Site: brandenburg
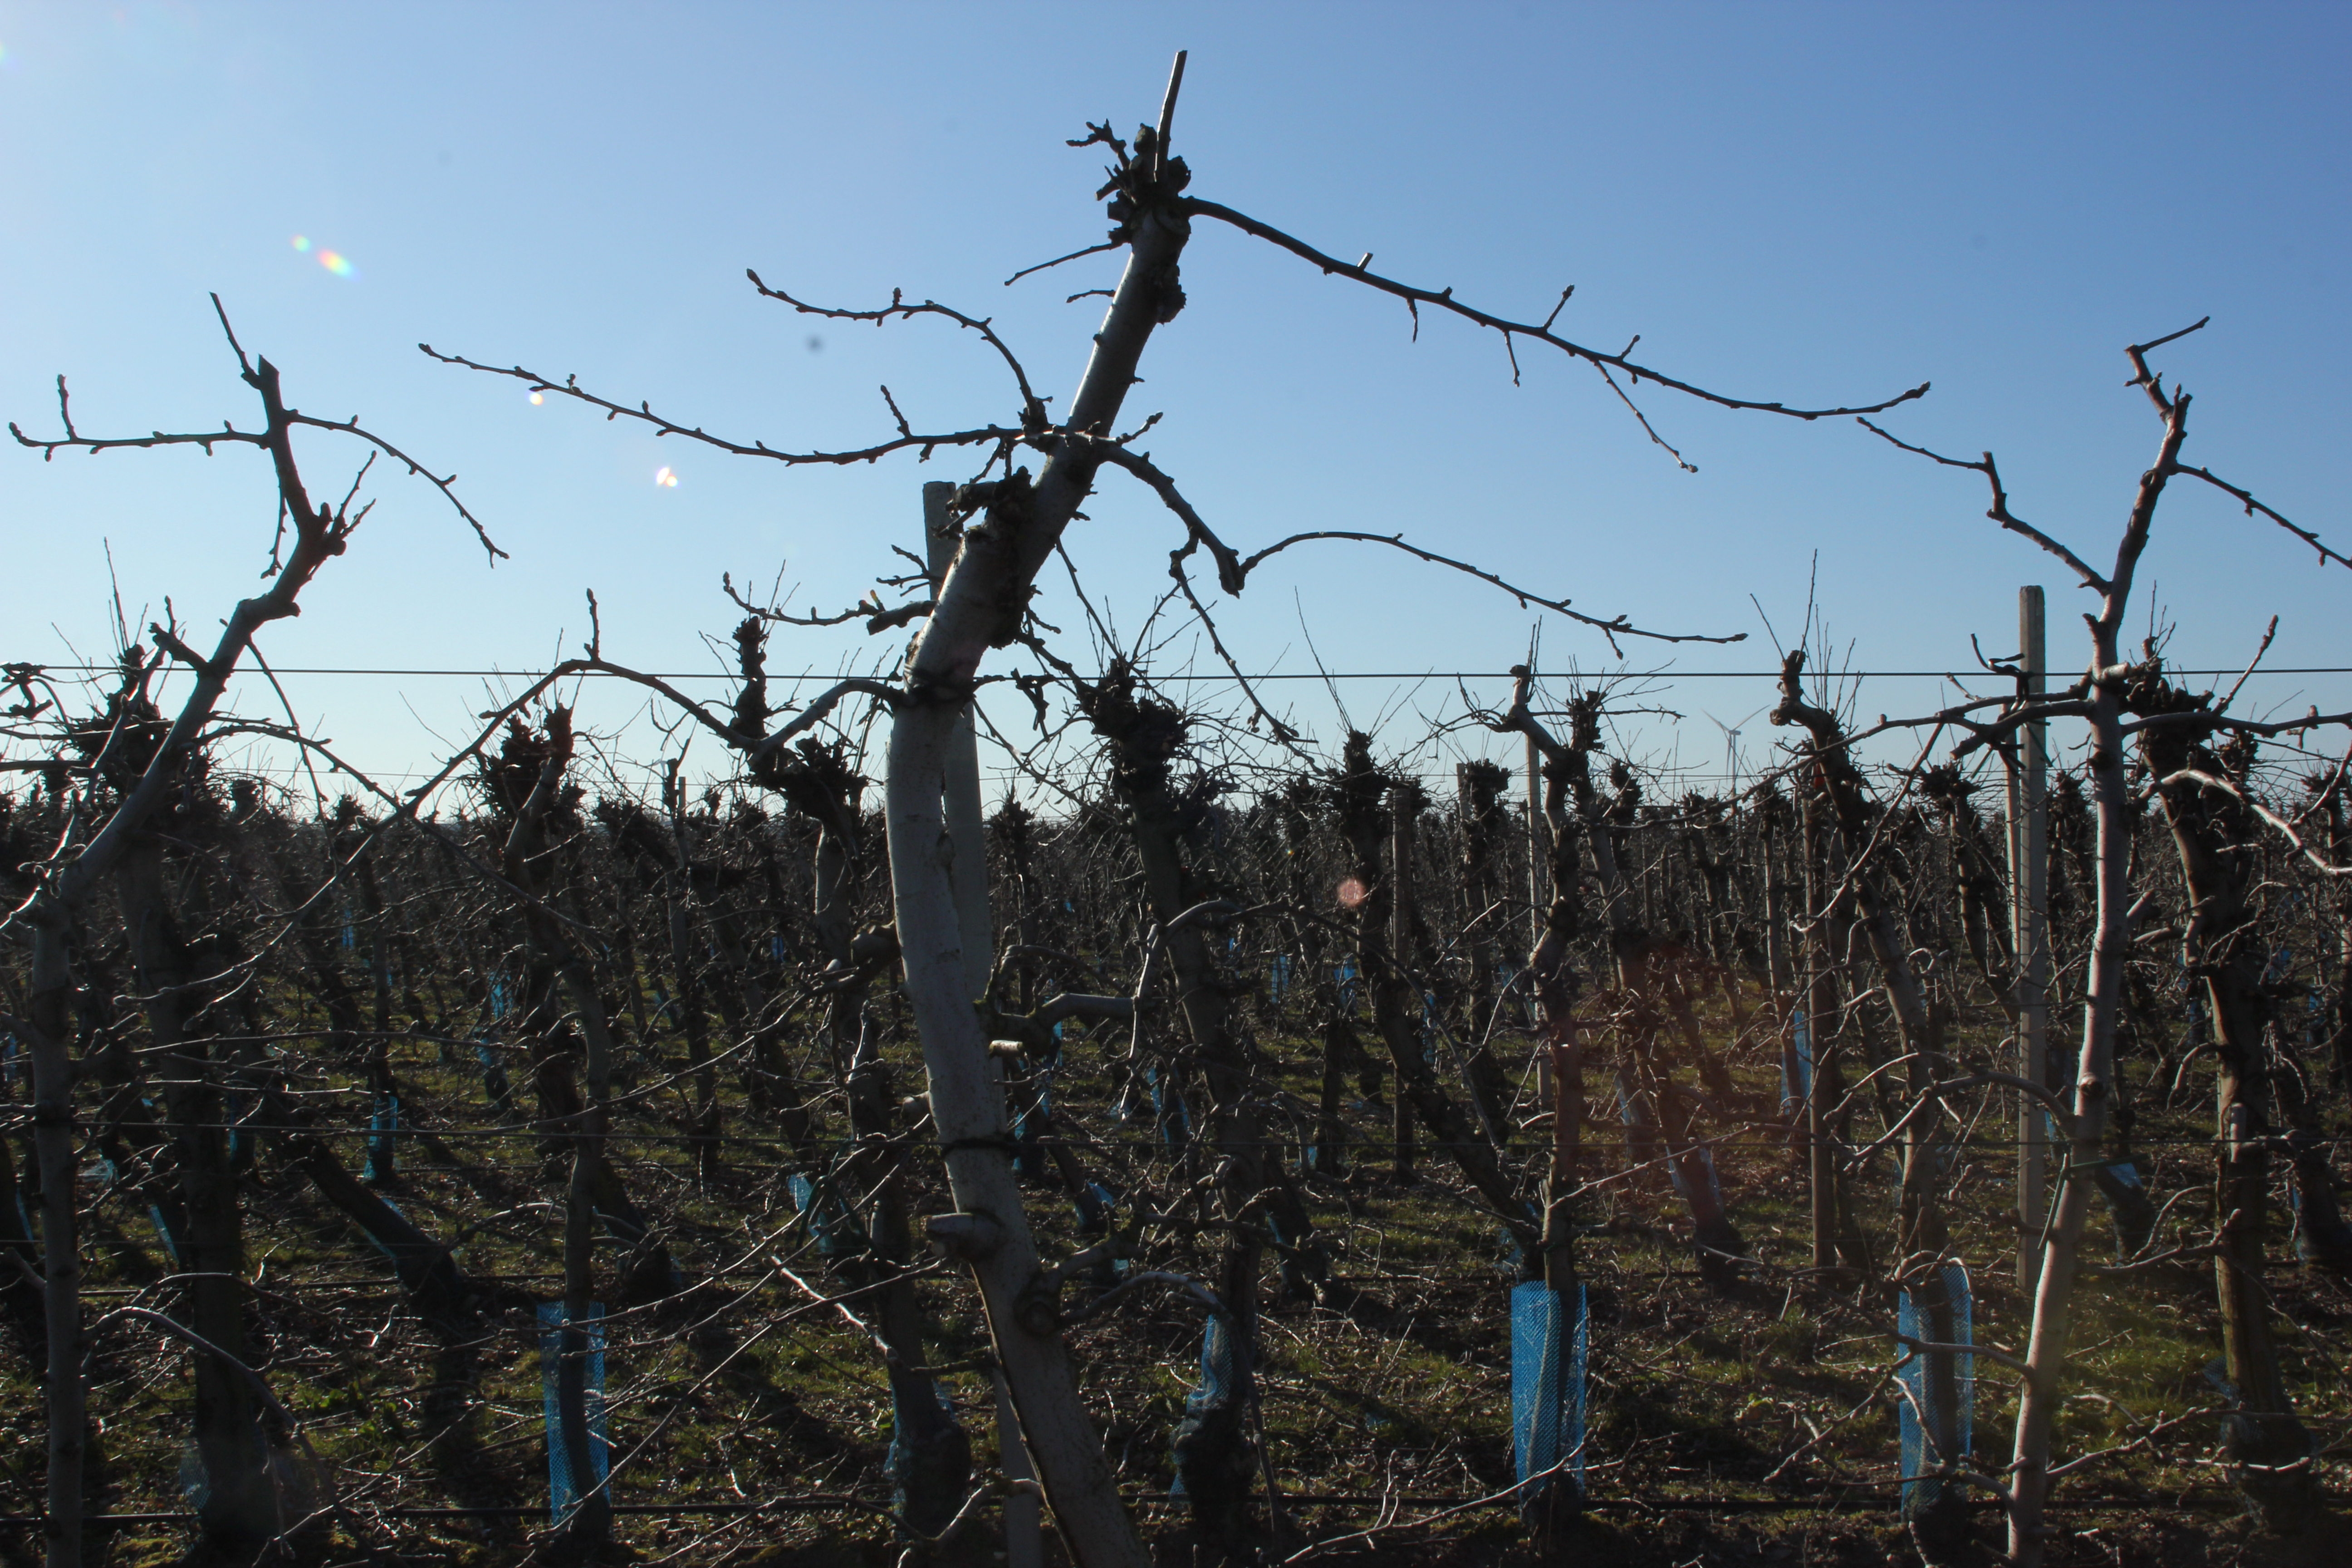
Growth stage (BBCH 03): Bud development